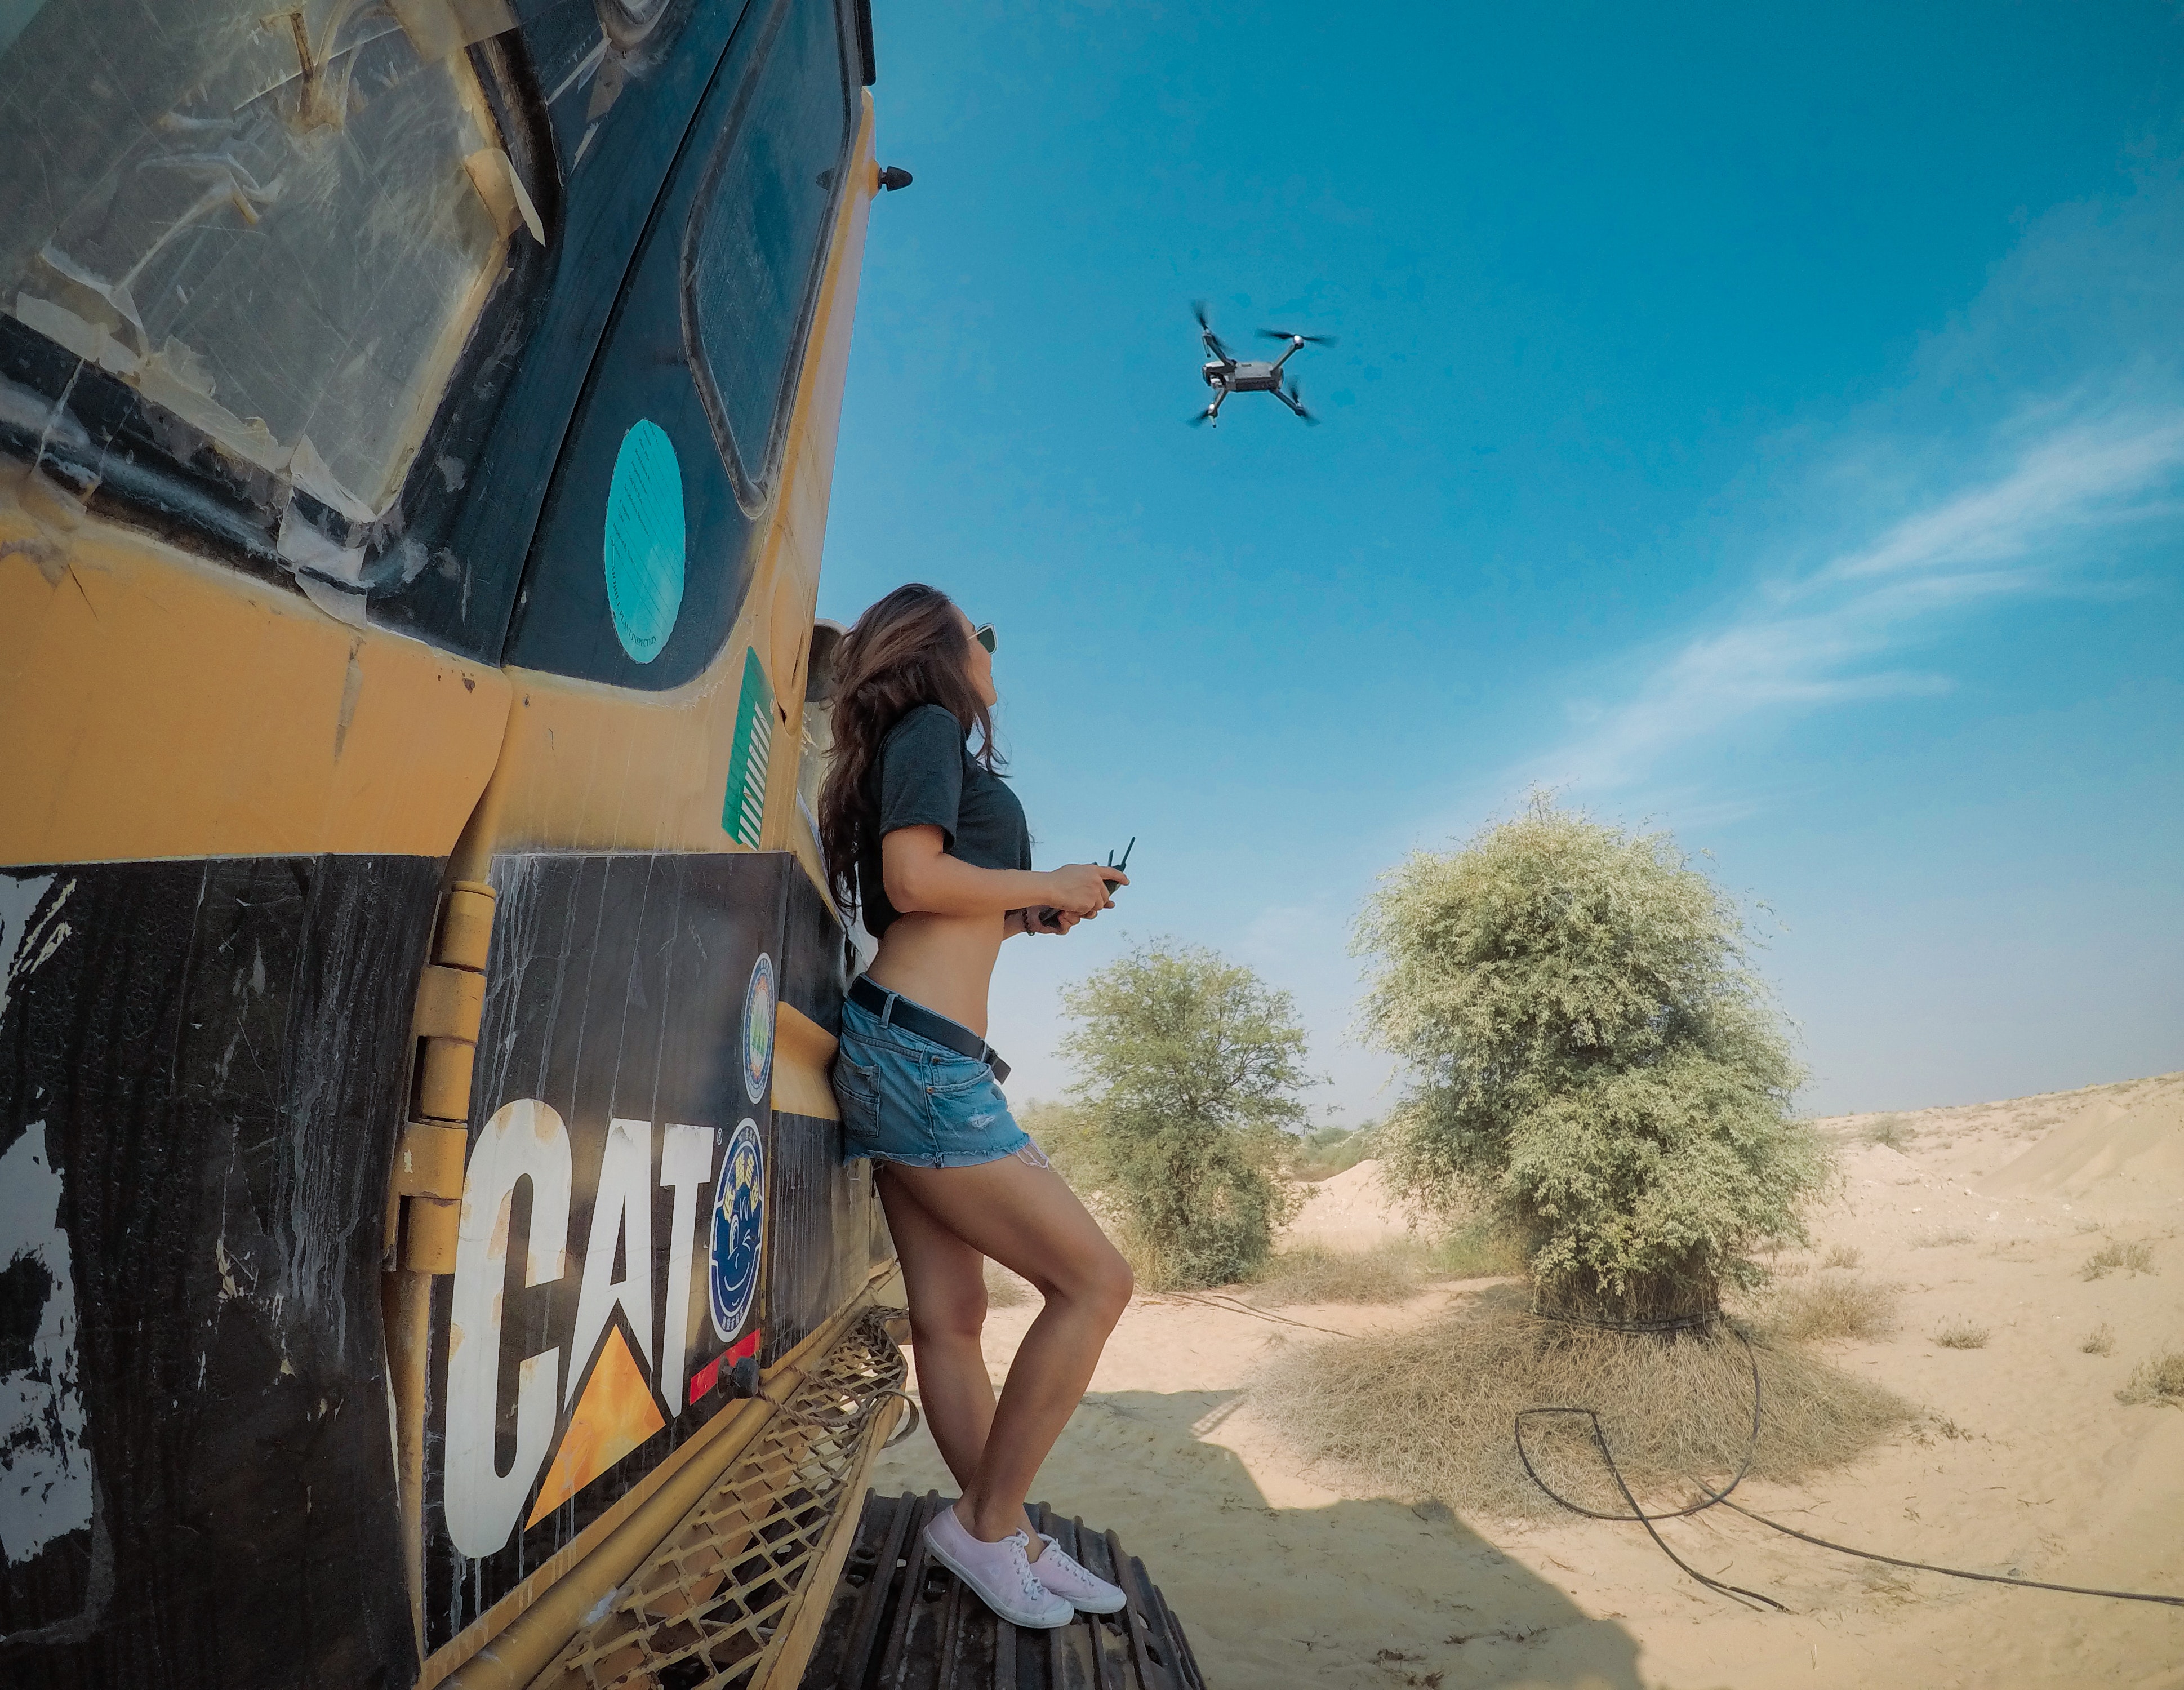
sky, vacation, photography, girl, tourism, extreme sport, adventure, fun, travel, leisure, landscape, sand, recreation